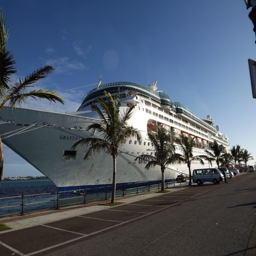
ship docked our honeymoon <3